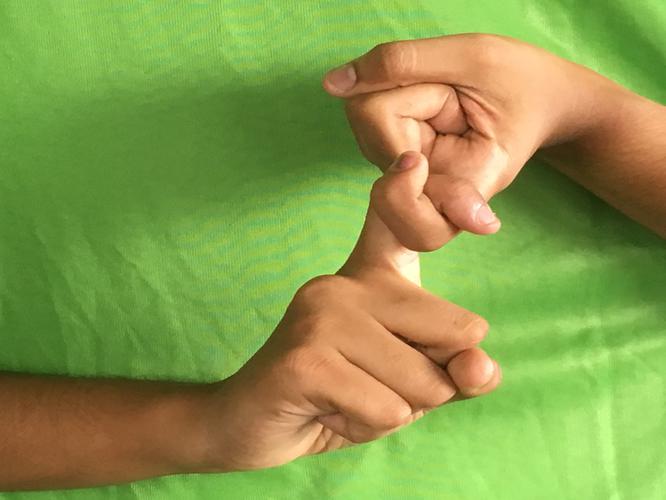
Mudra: Pasha
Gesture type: double_hand